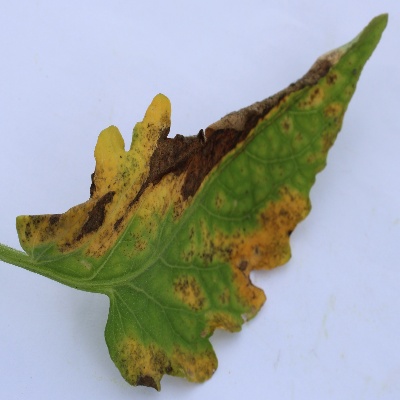
Crop: Tomato
Condition: verticulium wilt